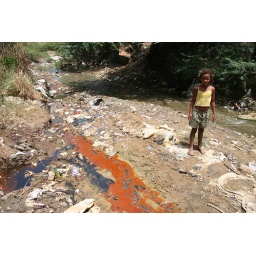
The river by her house